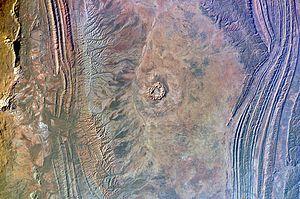
Gosses Bluff est un cratère météoritique situé dans le Territoire du Nord en plein cœur de l'Australie.